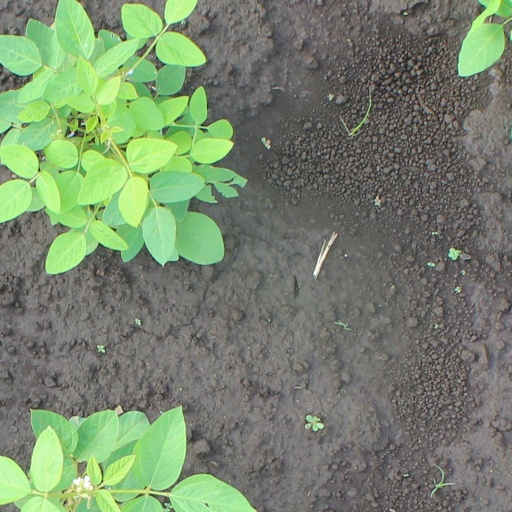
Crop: soybean